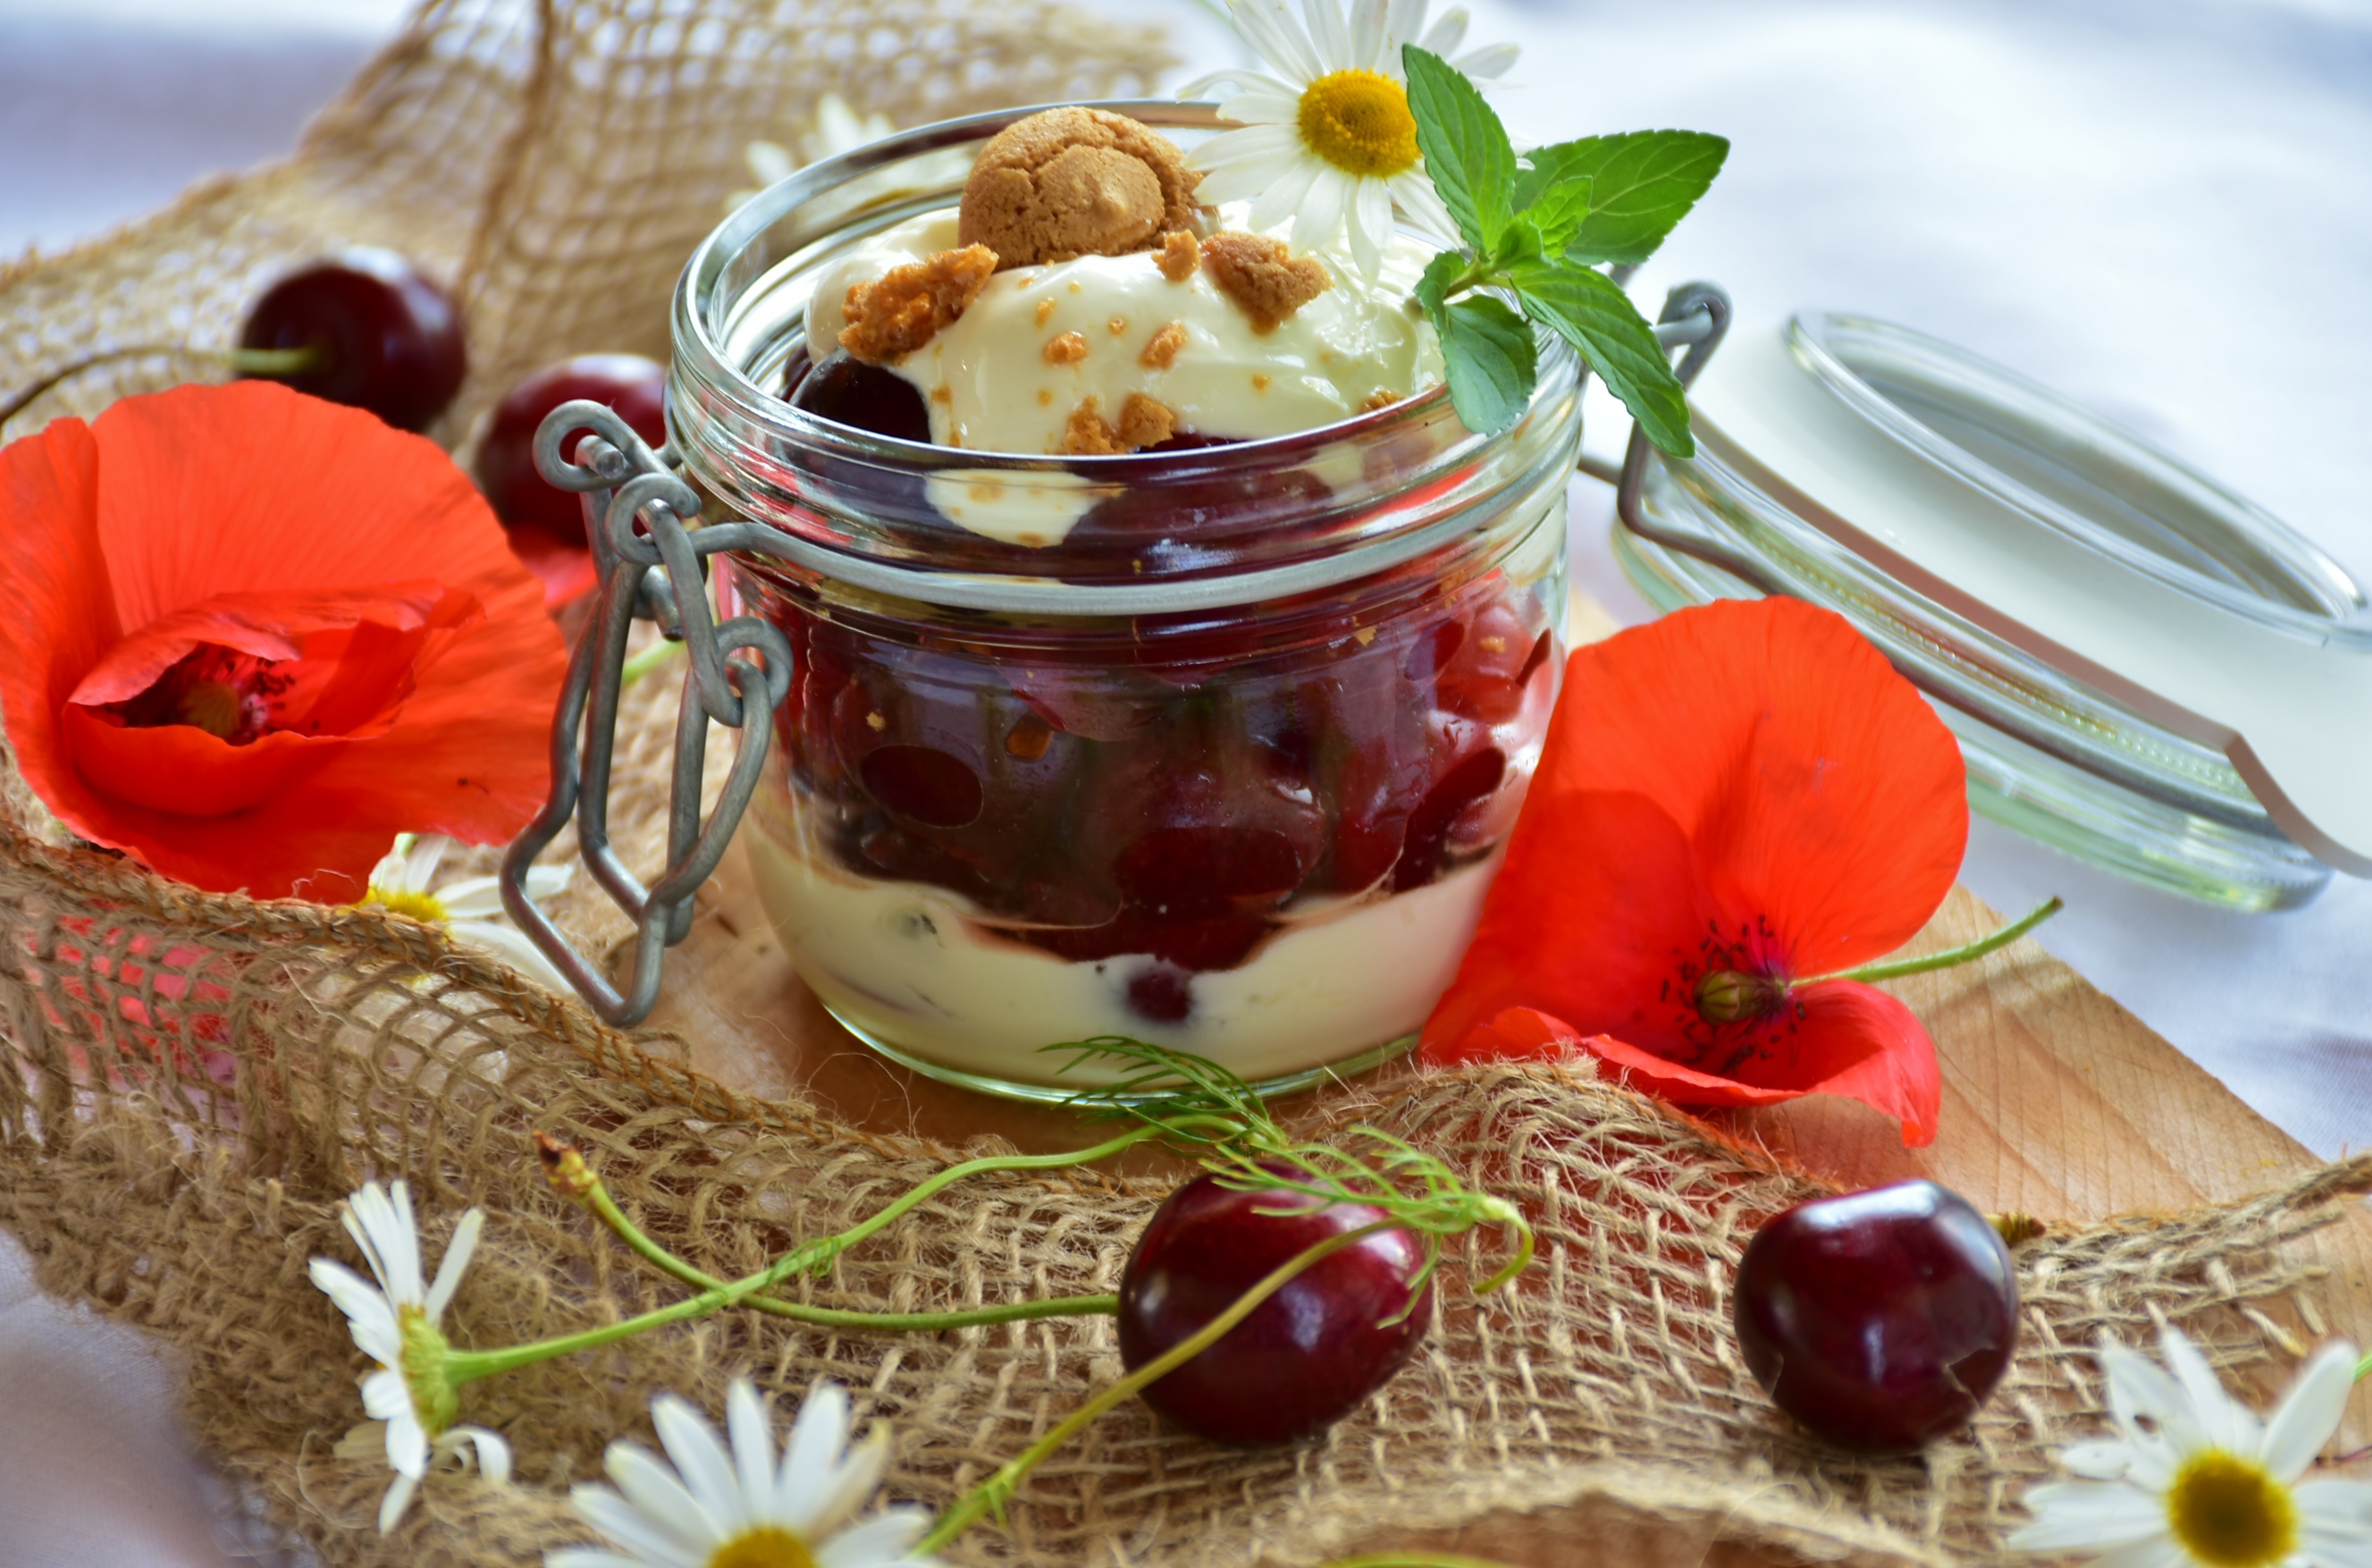
plant, fruit, sweet, dish, meal, food, red, produce, breakfast, close, dessert, cuisine, cream, delicious, sweet dish, yogurt, vegetarian food, benefit from, cherries, locker, slightly, flowering plant, quark, cherry dessert, land plant